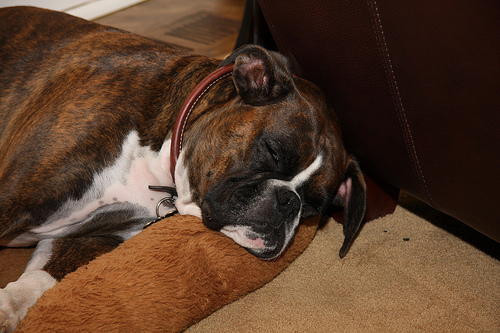
Breed: boxer